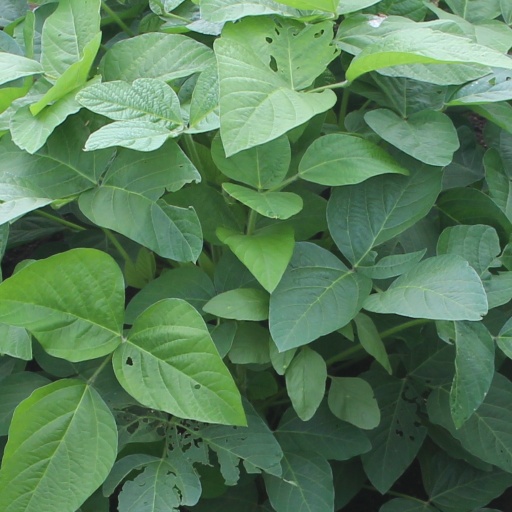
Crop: soybean